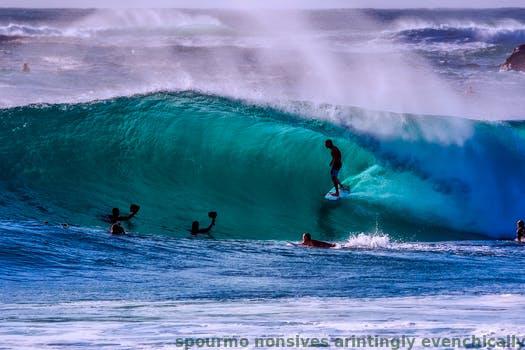
Label: Watermark